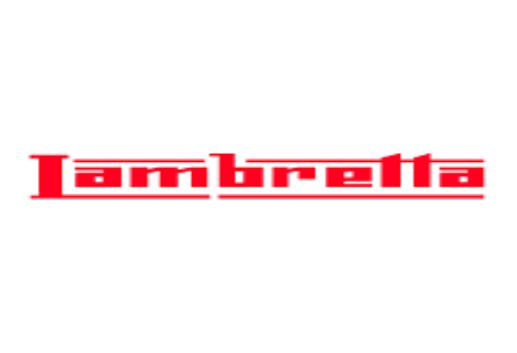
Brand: lambretta
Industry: Transportation